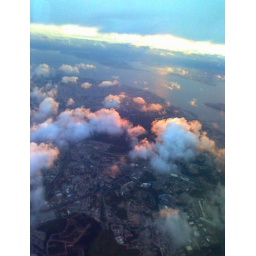
View from the window at sunrise just after takeoff, Tagus river over there (Rio Tejo).